Wind power in Ukraine

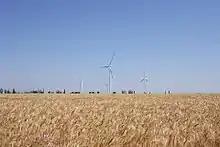
Near the coast east of Odesa

The coasts of the Black and Azov Seas, the mountainous regions of the Crimean peninsula (especially the north-eastern coast) and the Carpathians, Odesa, Kherson, Zaporizhzhia, Donetsk, Luhansk and Mykolaiv regions are the most suitable for the construction of wind power plants.